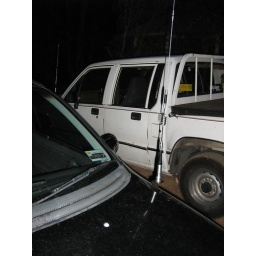
antenna on the little black car - &amp;quot;mobile radio shack&amp;quot; in the background